Hay-on-Wye

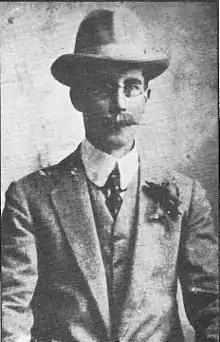
Herbert Rowse Armstrong

Since 1988, the Hay Festival based in Hay-on-Wye has been the venue for an annual literary festival, now sponsored by "The Daily Telegraph" newspaper, which draws a claimed 80,000 visitors over ten days at the end of May or beginning of June to see and hear big literary names from all over the world. Devised by Norman, Rhoda and Peter Florence in 1988, the festival was described by Bill Clinton in 2001 as "The Woodstock of the mind". Tony Benn said: "In my mind it's replaced Christmas". In late July 2021, co-founder and director Peter Florence resigned as Festival Director.